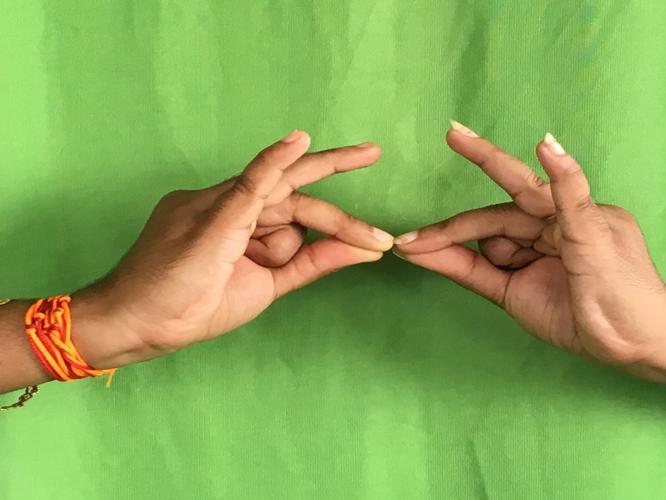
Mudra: Sakata
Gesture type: double_hand